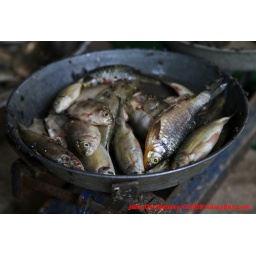
Fish for sale at a market in Basra, with no refrigeration and open sewage in the adjoining street